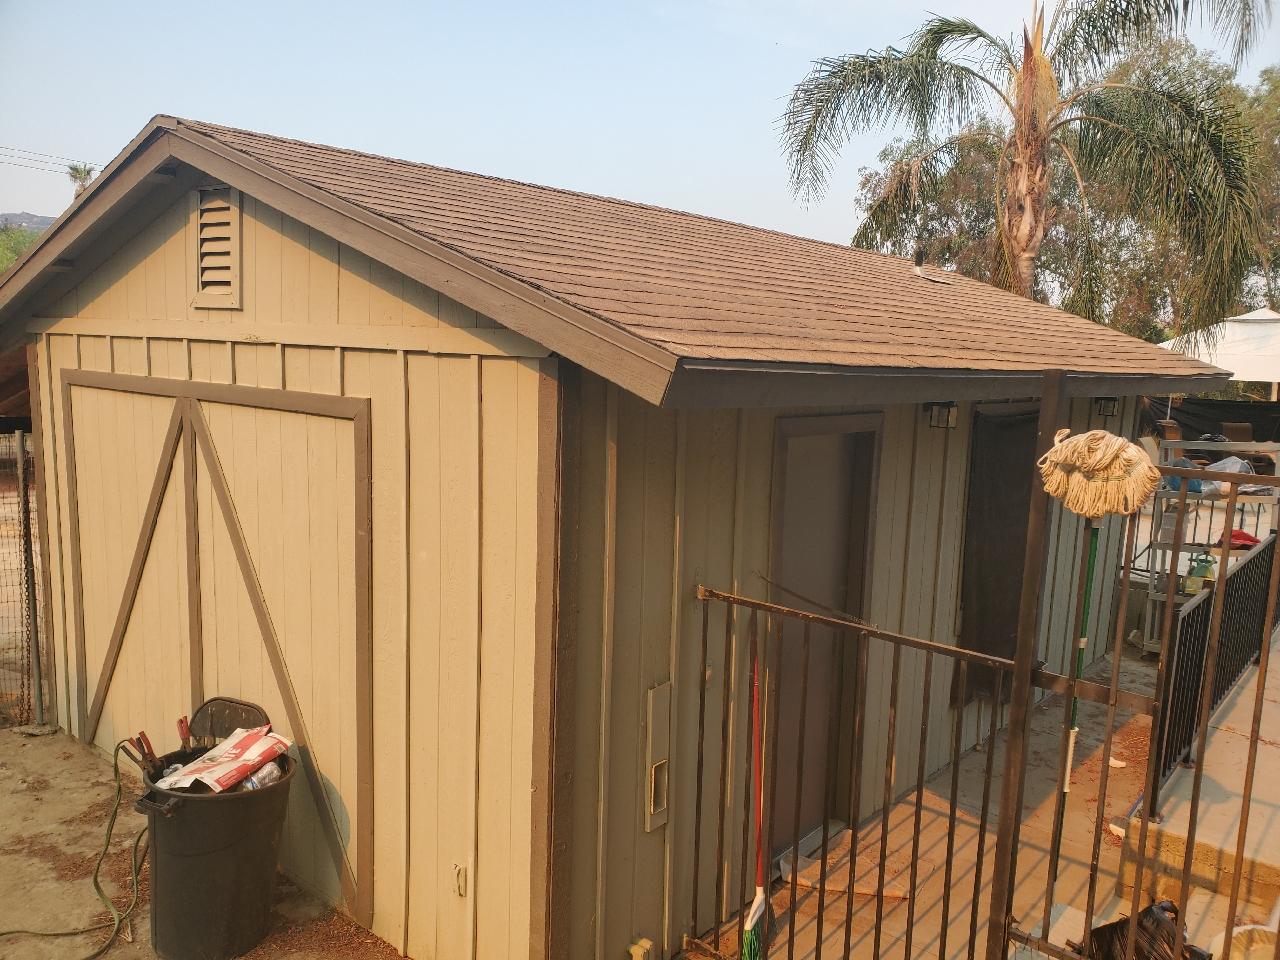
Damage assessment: no_damage